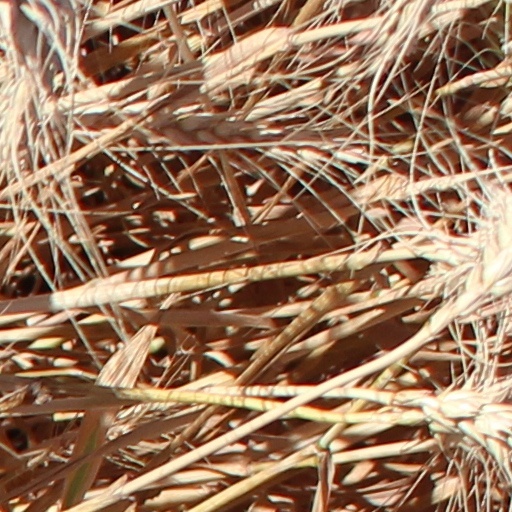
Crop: wheat